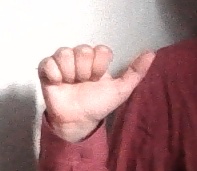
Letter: dhad